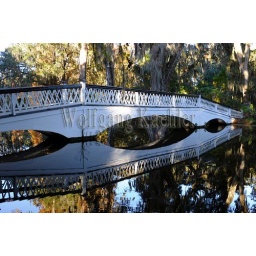
Usa, south carolina, near charleston, magnolia plantation and gardens in fall, white bridge and trees reflecting in pond